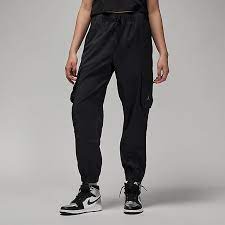
Label: Sneaker